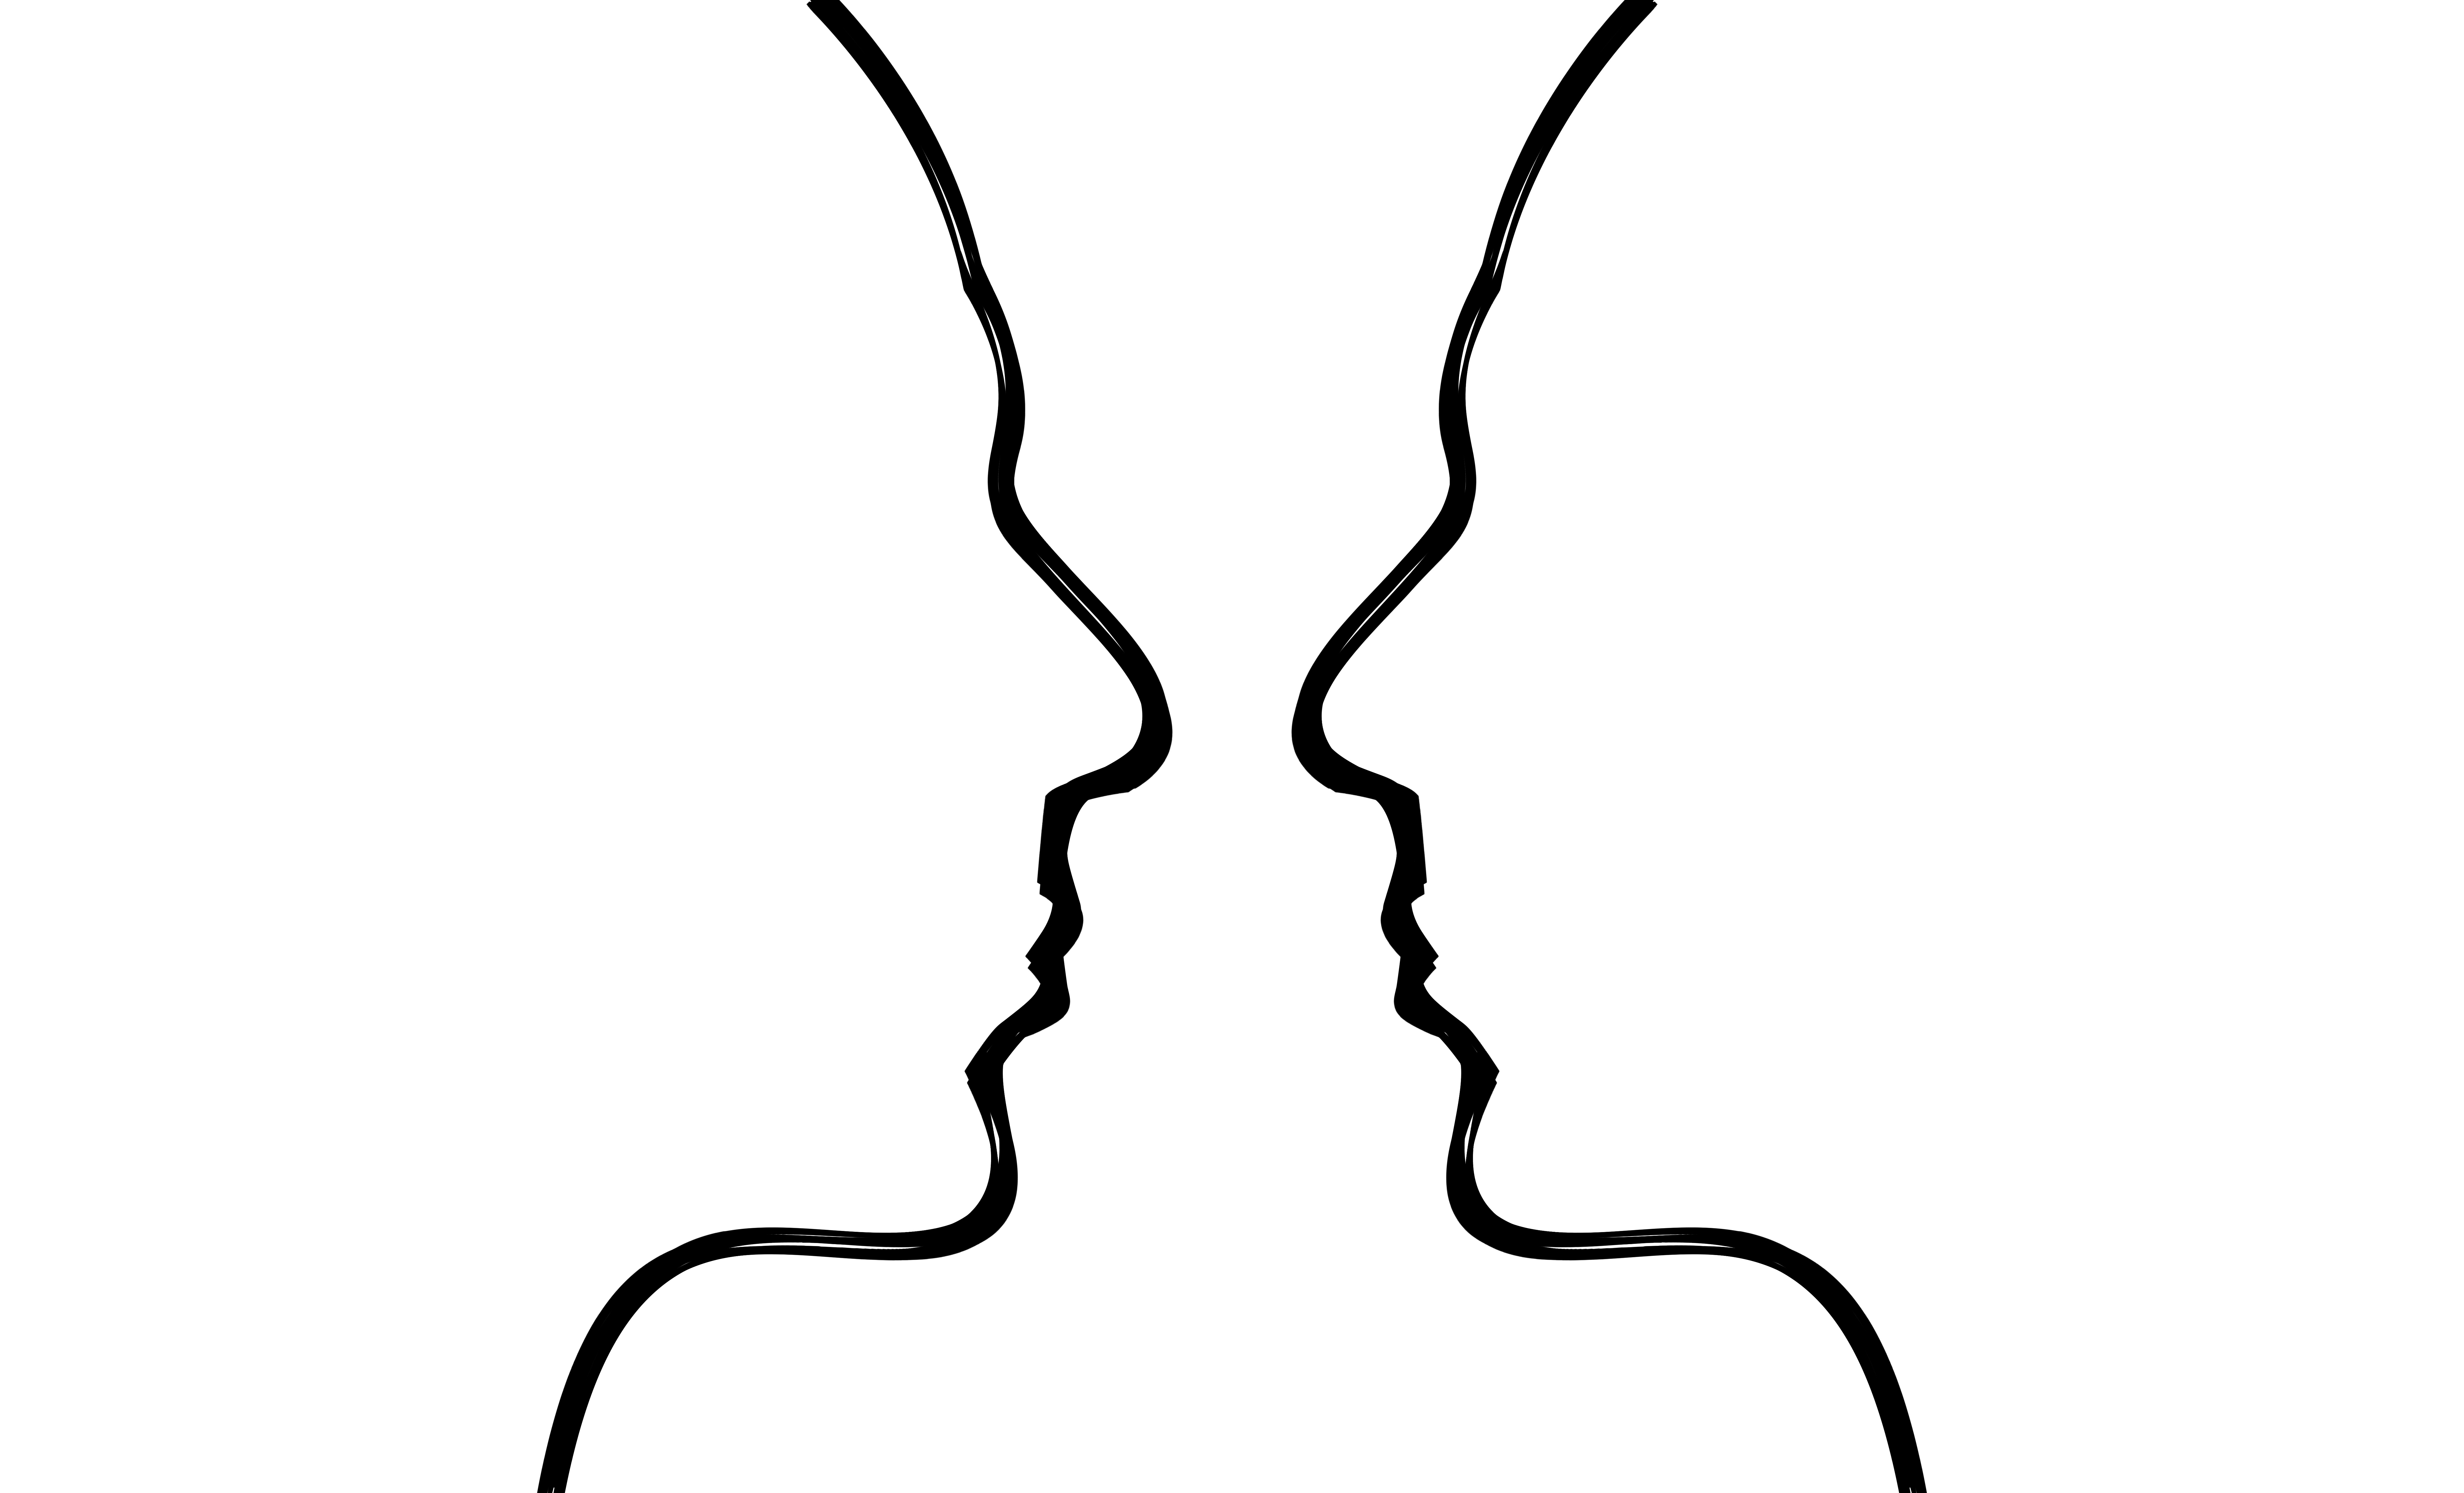
person, black and white, thought, line, human body, font, face, men, fear, drawing, psychology, head, brain, faces, comparison, chaos, thoughts, concentration, questions, anxiety, ideas, demand, clip art, line art, doubt, stick man, stick figures, insecurity, drawn face, split personality